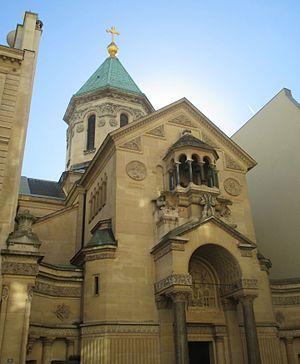
Cathédrale arménienne de Paris.